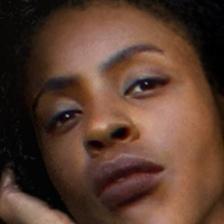
Label: faces